Zuria

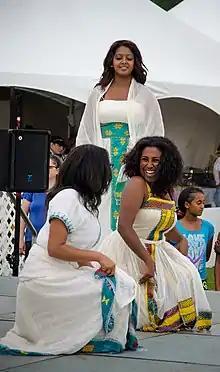
Eritrean women dancing in traditional zurias

A zuria is a dress worn by the Tigrinya women in Eritrea and Ethiopia. Traditional zurias often feature intricate designs, are ankle-length, and accessorized with a netsela, a white, scarflike accessory worn about the shoulders and head. Zurias come in different forms and designs with an extra sheen due to the demands of fashion. Zurias are worn during holidays, weddings, or parties.